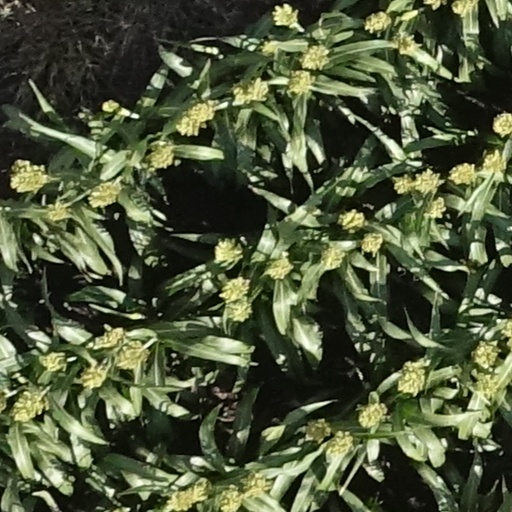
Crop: sorghum